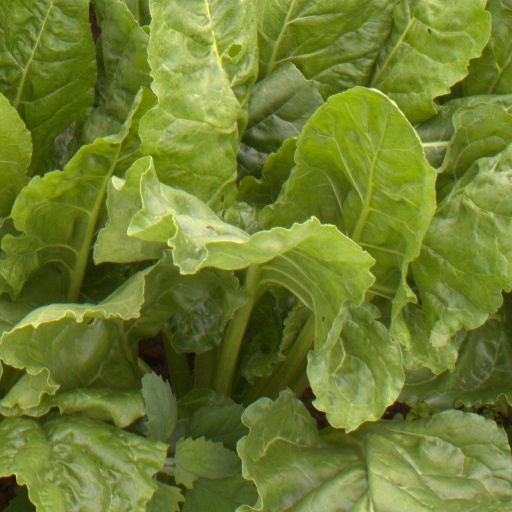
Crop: sugar beet